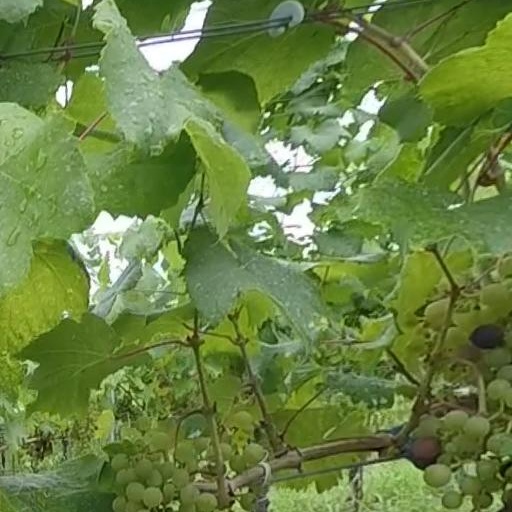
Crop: grape